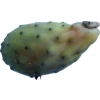
Label: cactus_fruit_green